Kōnosuke Matsushita

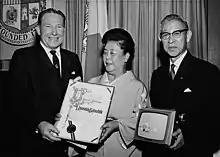
Los Angeles Mayor Sam Yorty presenting a certificate proclaiming 15 July as Matsushita Day to Kōnosuke and Mumeno at Los Angeles City Hall. Kōnosuke is holding a nine-inch Panasonic television, a gift to Los Angeles. (1963)

Konosuke Matsushita was honoured at Stanford University by endowing a Professorship in International Strategy and Management. The official name of the course is "The Konosuke Matsushita Professorship in International Strategy and Management"